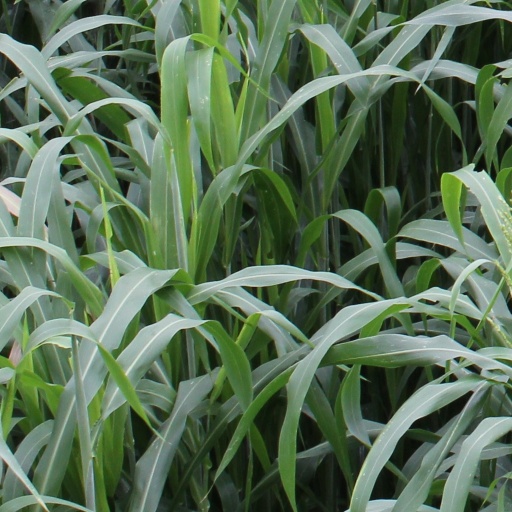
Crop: sorghum